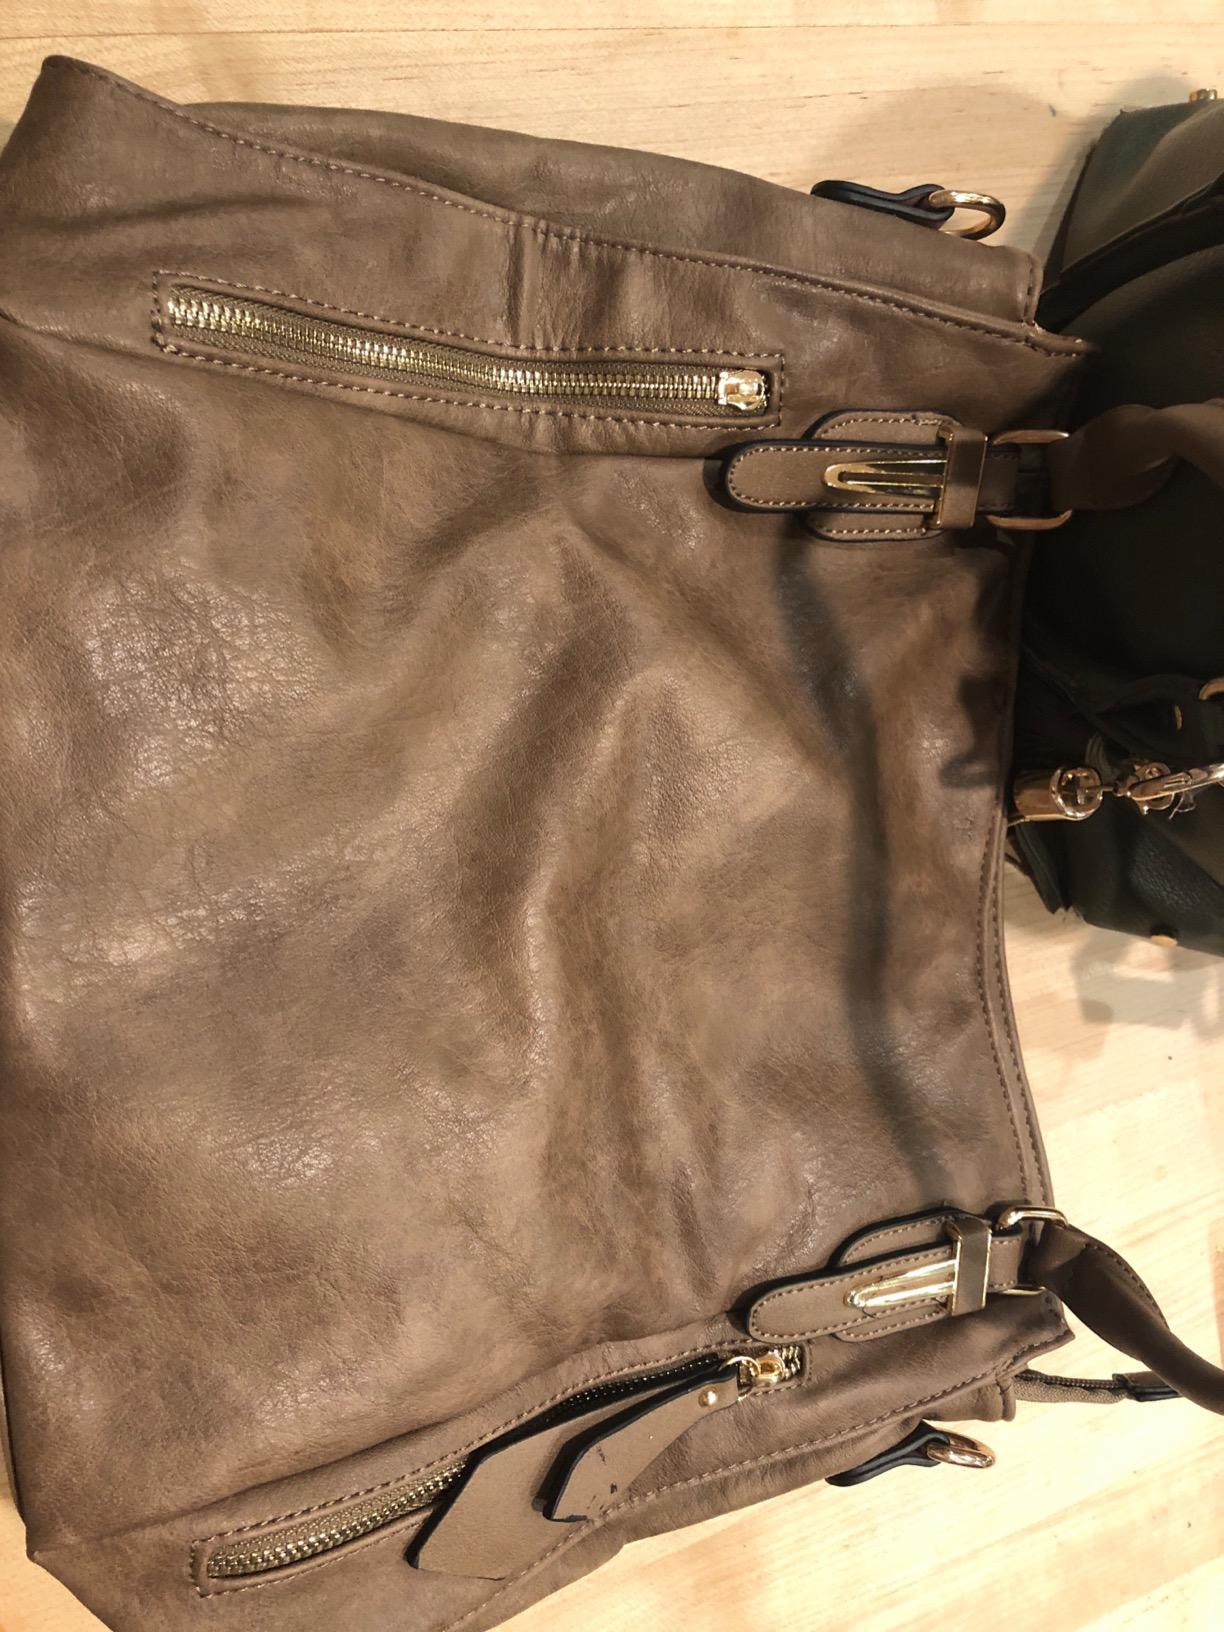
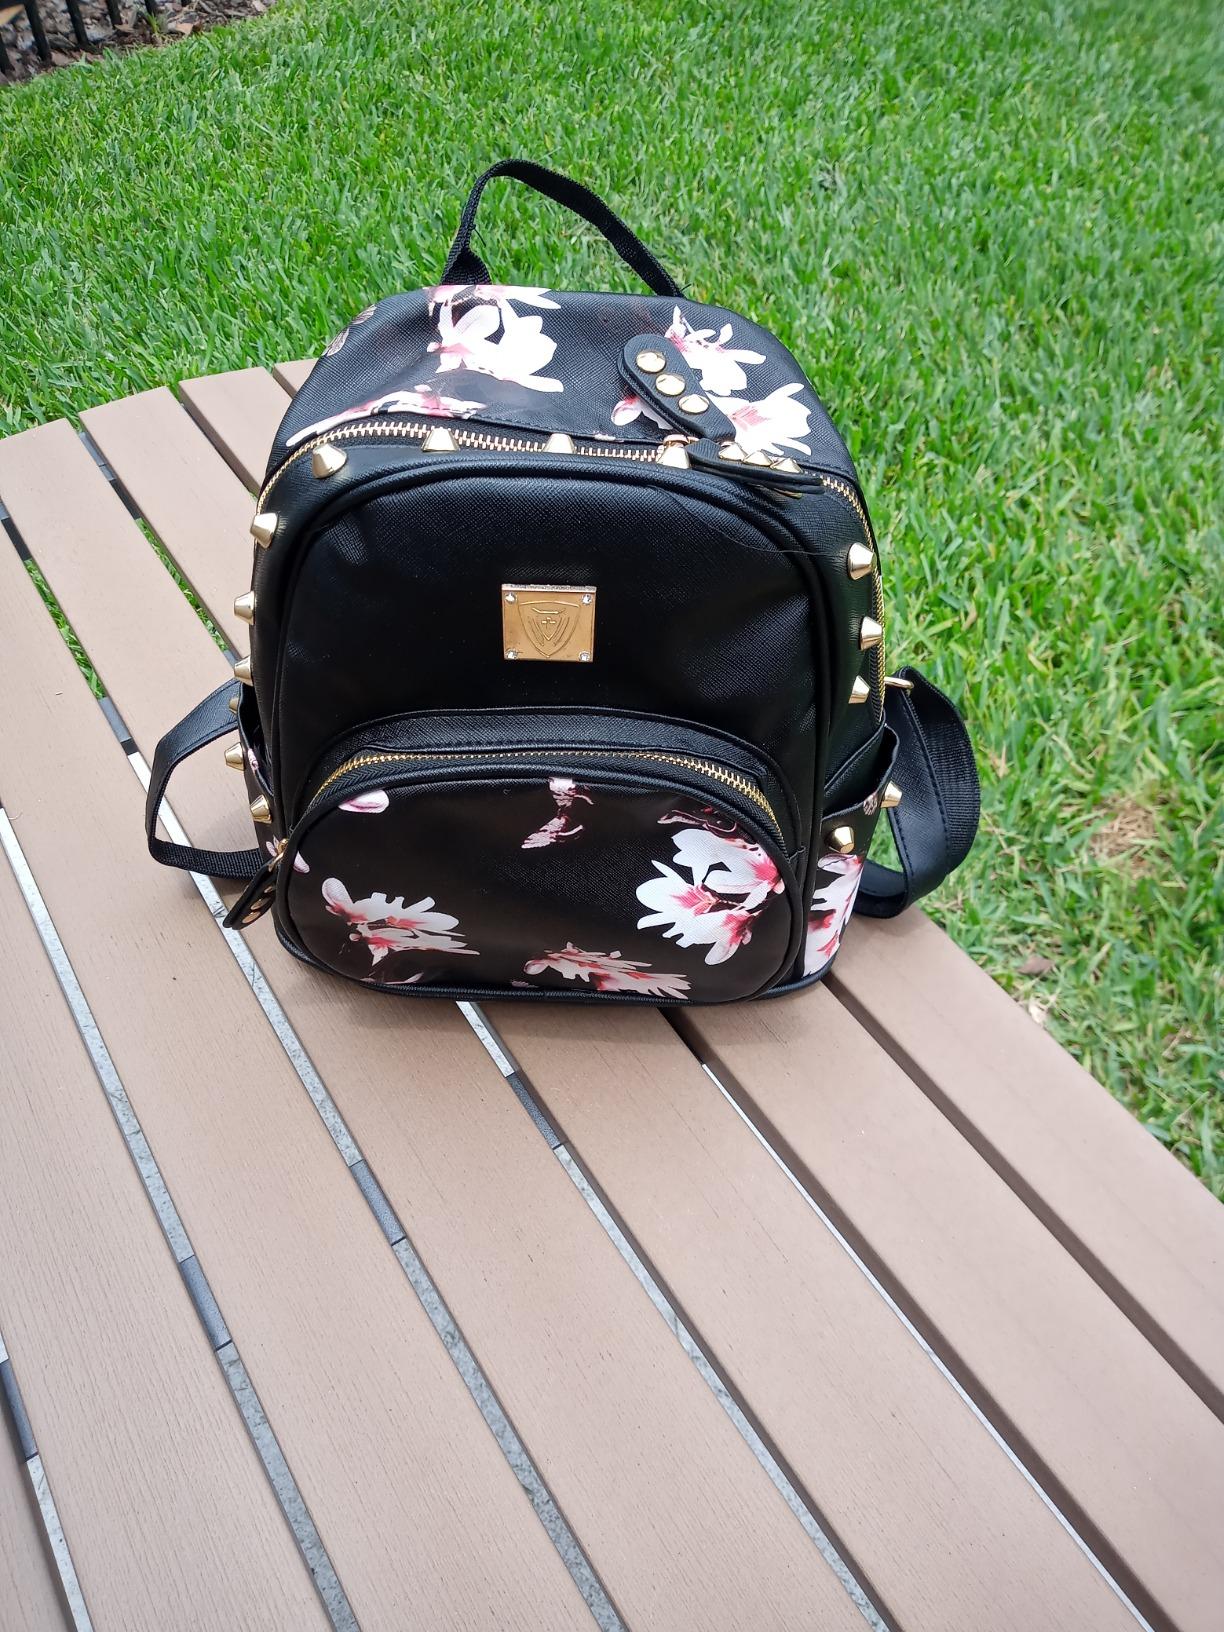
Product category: accessories_handbag
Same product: no